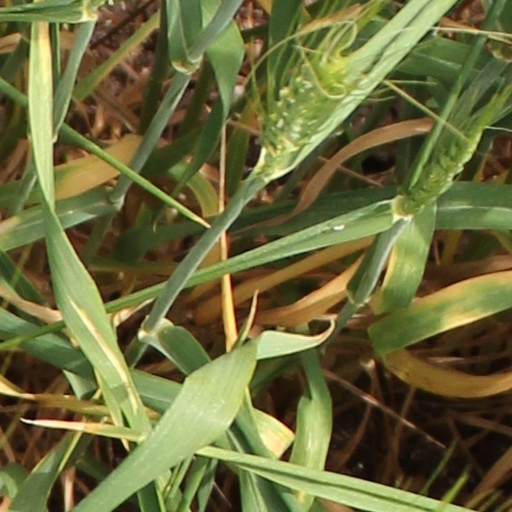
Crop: wheat